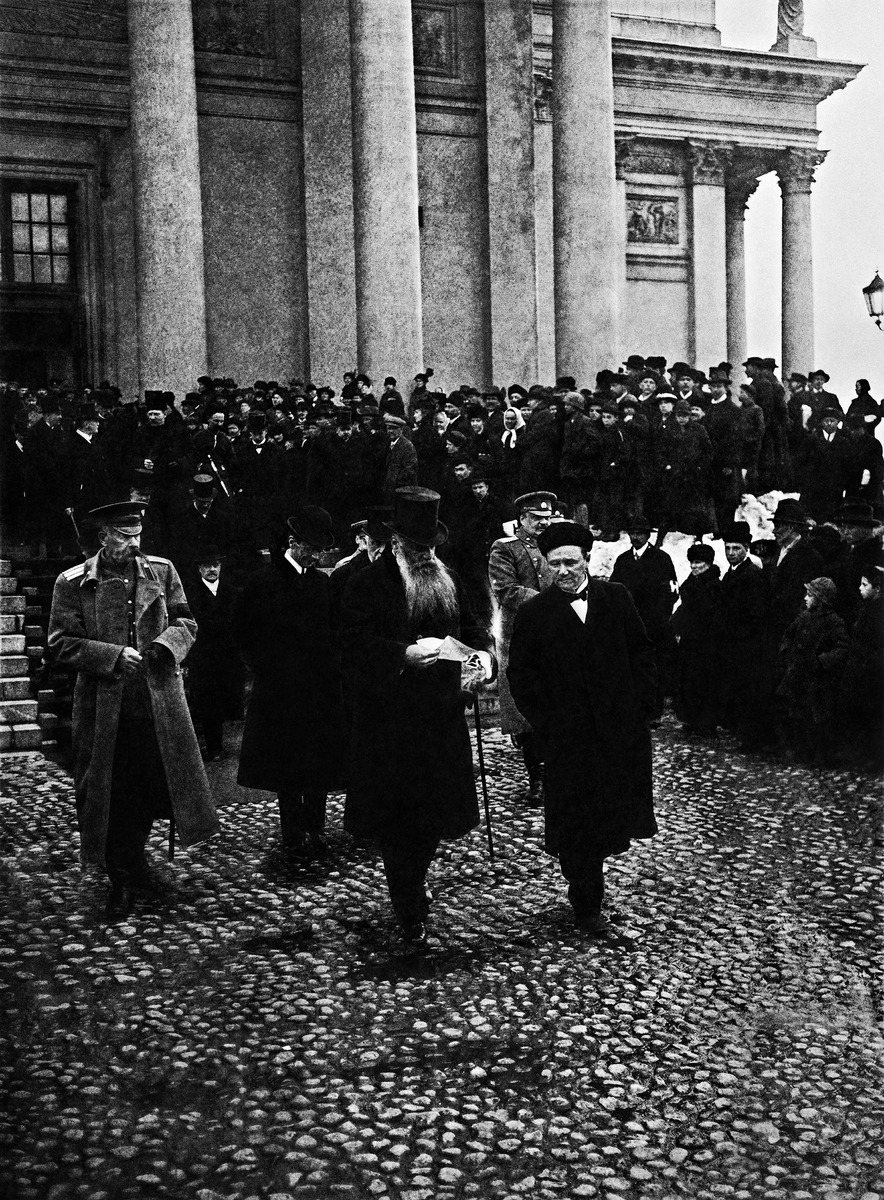
Valtiopäivien avajaiset 11
sisällön kuvaus: Valtiopäivien avajaiset 11.4.1917, kenraalikuvernööri Stahovitsh tulossa  Nikolainkirkosta senaatin varapuheenjohtajan Oskari Tokoin kanssa, kuvan vasemmassa reunassa kenraalikuvernöörin adjutantti Ivan Timiriasew. mustavalkoinen
Ajankohta: kuvausaika 11.04.1917
Paikka: Suomi, Uusimaa, Helsinki, Kruununhaka Helsinki, Unioninkatu 29
Aiheet: valtiopäivät, valtiopäivämiehet, kenraalikuvernöörit, adjutantit, puheenjohtajat, senaatit, kirkot, Helsingin tuomiokirkko, yleisö, kiveys